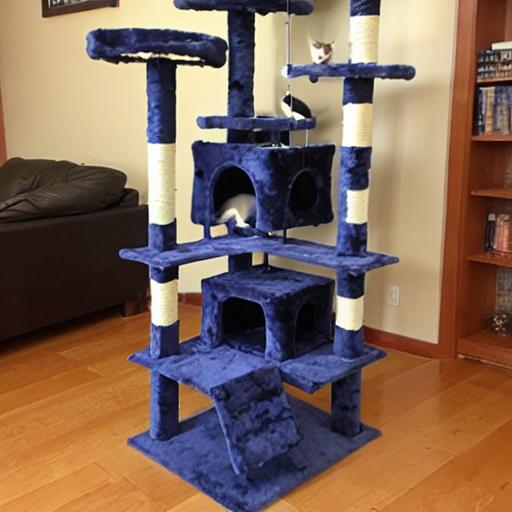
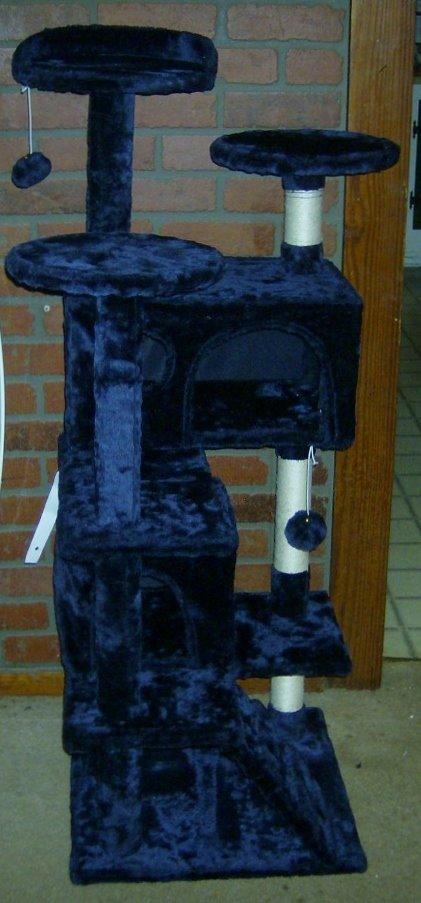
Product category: items_cat tree
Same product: no